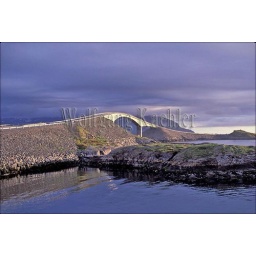
Norway, near molde, atlantic ocean road, bridge